Dario Argento

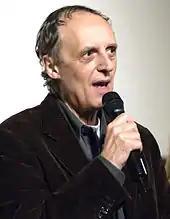
Argento discusses his film "Pelts" at the Torino Film Festival in 2006.

In 1990, Argento co-directed "Two Evil Eyes" with George Romero, a two-story anthology film inspired by the works of Edgar Allan Poe.